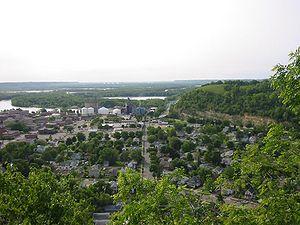
La ville de Red Wing est le siège du comté de Goodhue, dans l’État du Minnesota, aux États-Unis. Sa population s’élevait à 16 459 habitants lors du recensement de 2010, estimée à 16 414 habitants en 2018.